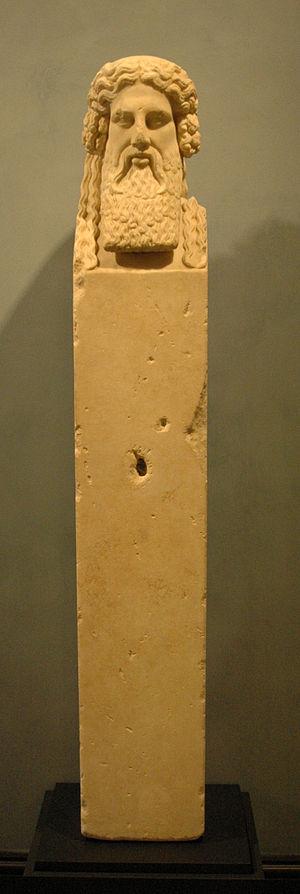
Herma d'Hermès. Copie romain d'après l'Hermès propyleia d'Alcamène, 50-100 ap. J.-C.